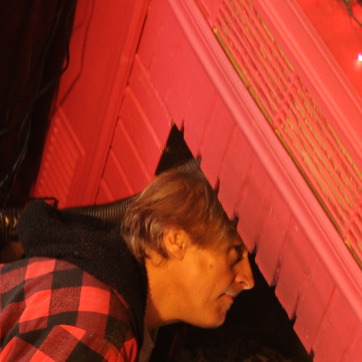
Material: hair